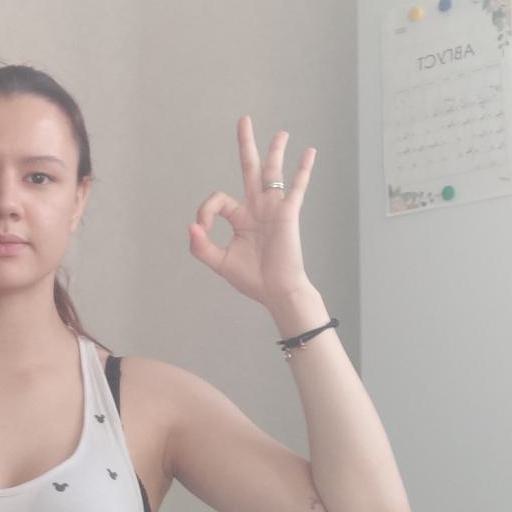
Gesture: ok